The Regina Monologues

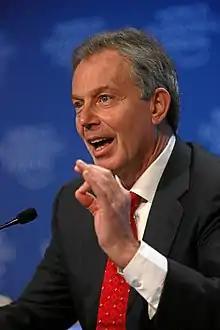
It took eight months of negotiation to get Tony Blair to guest star.

"The Regina Monologues" is the last episode written by longtime "Simpsons" writer John Swartzwelder (though Swartzwelder was credited for contributing to the script to the show's film). The title is a reference to Eve Ensler's play "The Vagina Monologues", with "Regina" being the Latin word for "queen". The episode was directed by Mark Kirkland. The plot of Homer hitting the Queen's carriage was recycled from a spec script that previous "Simpsons" showrunning team Al Jean and Mike Reiss had pitched to "The Golden Girls". In that script, Dorothy Zbornak was injured after a collision with Mother Teresa's car.